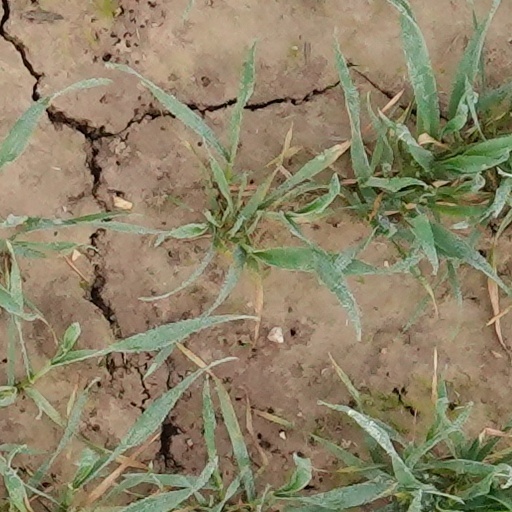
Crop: wheat